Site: brandenburg
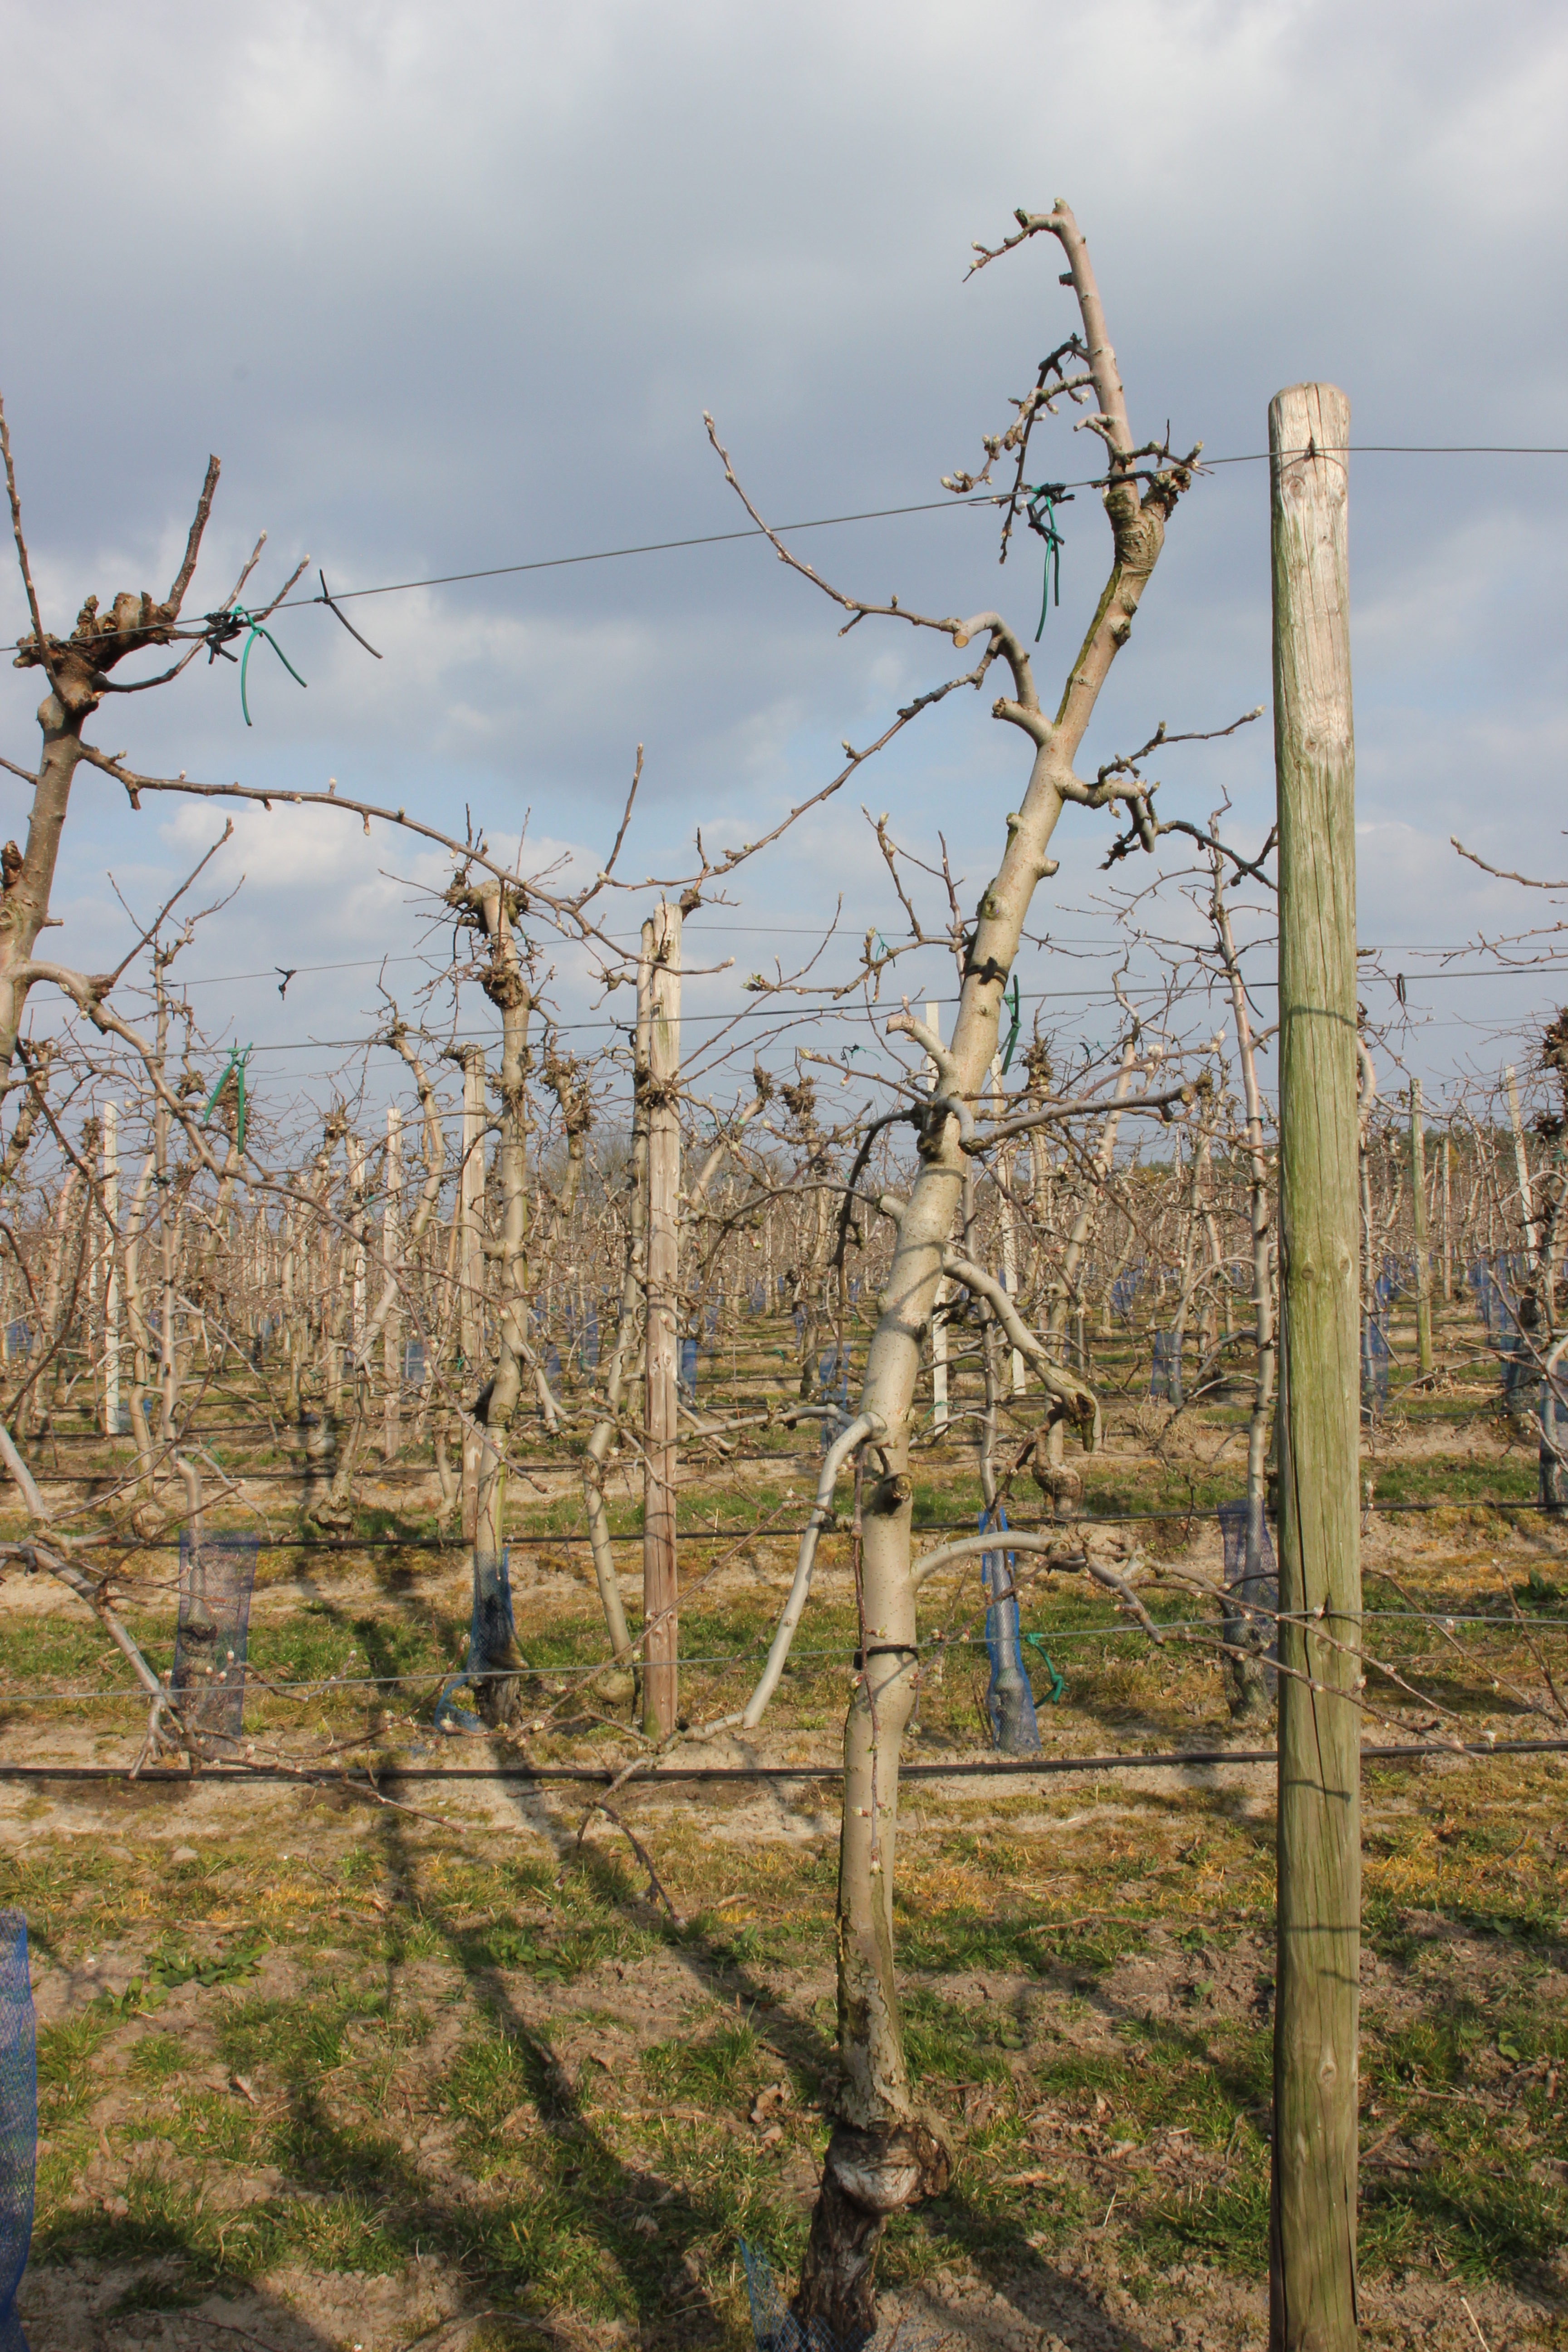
Growth stage (BBCH 03): Bud development